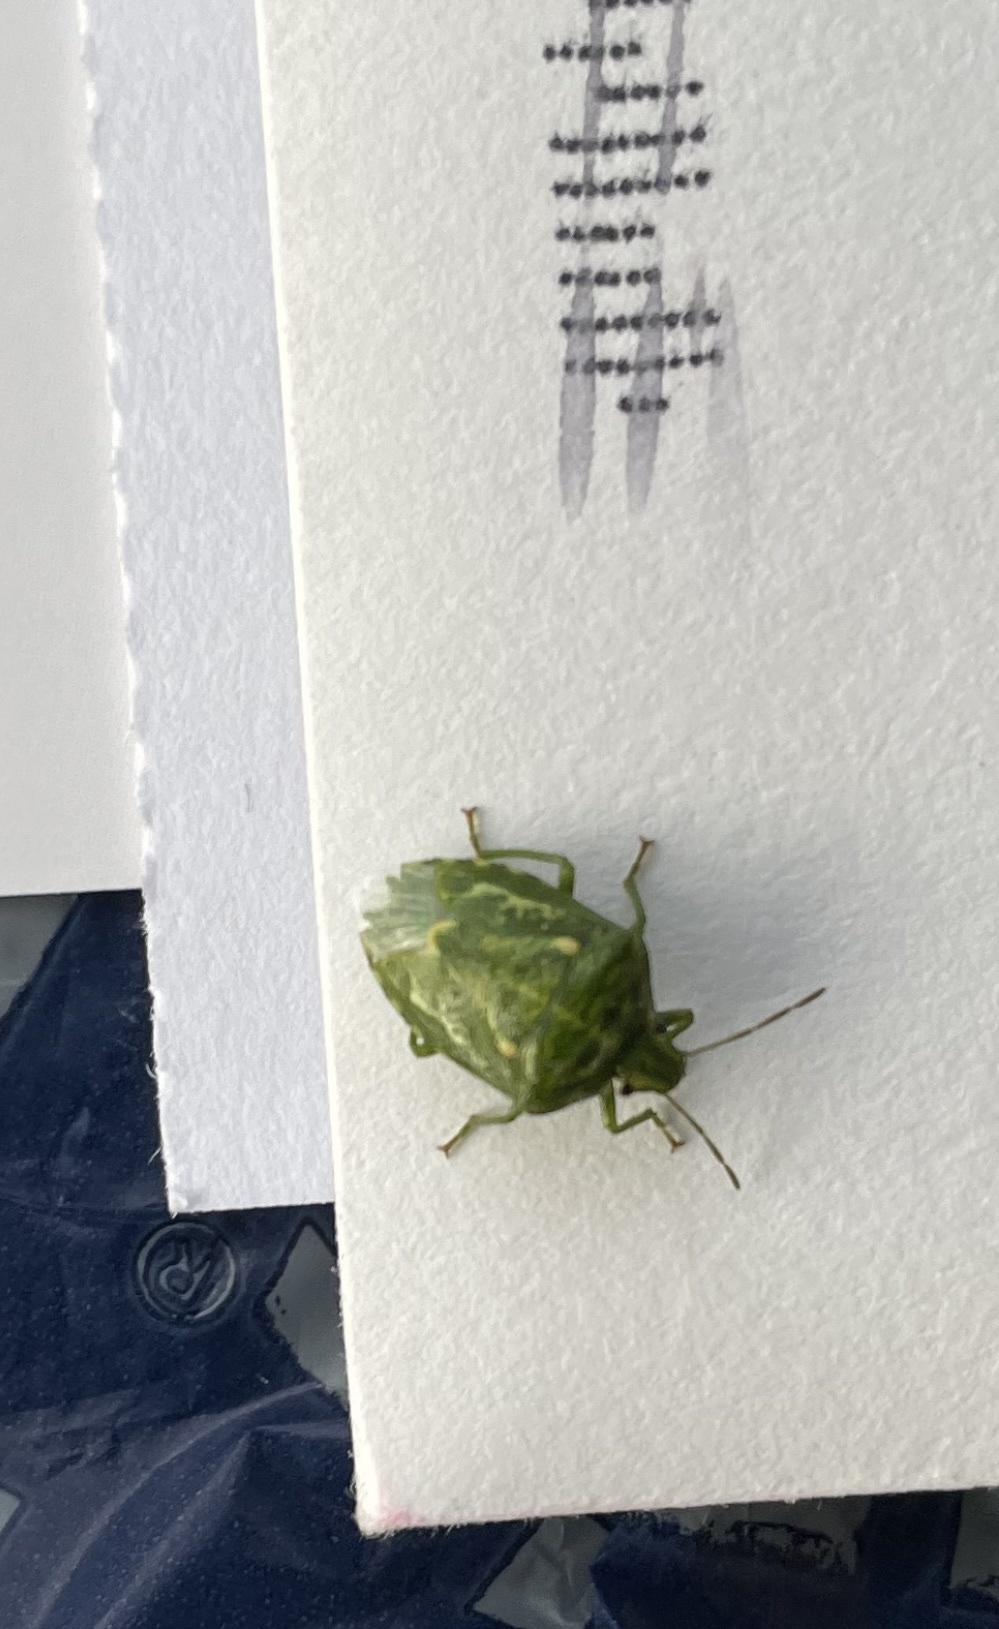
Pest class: stink_bug